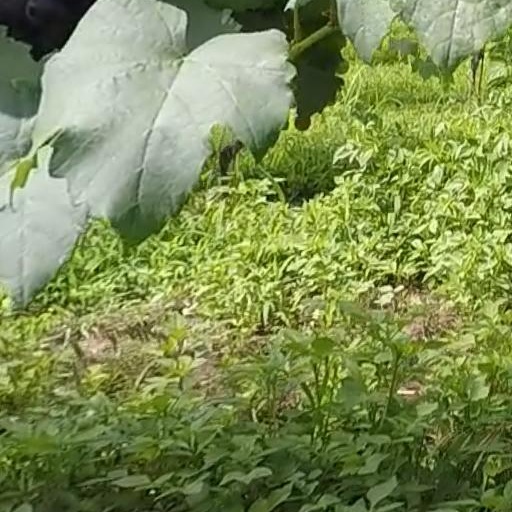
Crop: grape